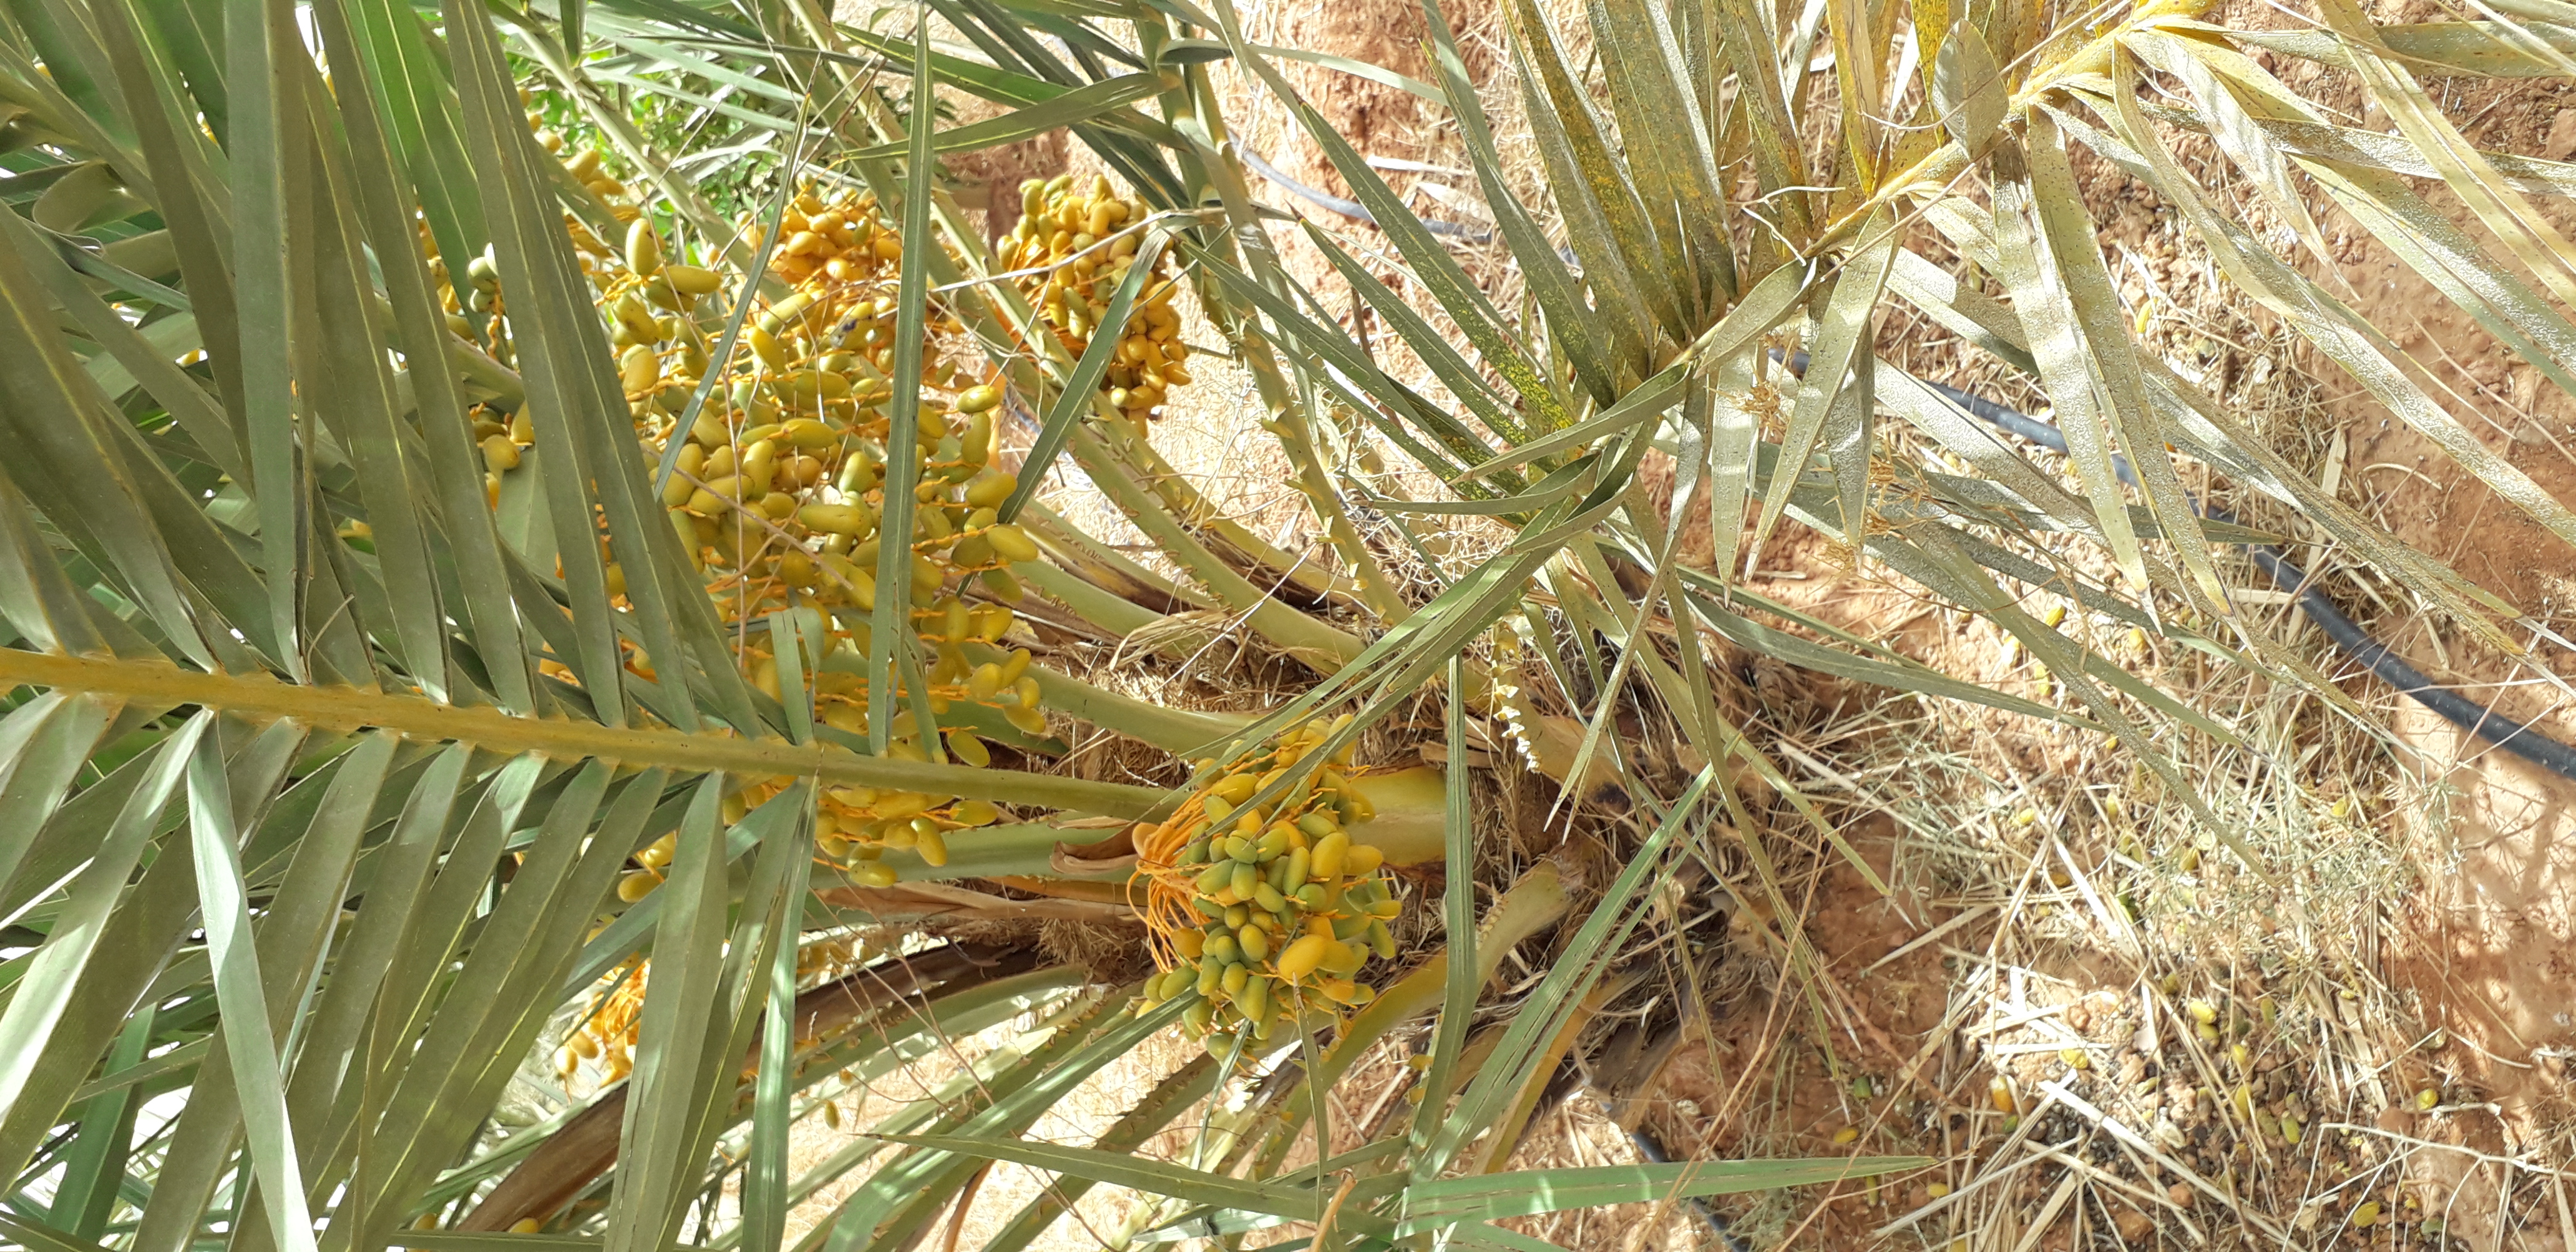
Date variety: kholt